Ruhollah Khaleqi

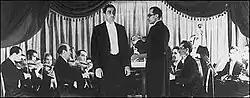
Persian National Music Society Orchestra conducted by Khaleqi with Gholam Hossein Banan on vocals, 1940s

In 1944, Khaleqi established the National Music Society. In 1949, he founded the School of National Music and established the Tehran-based National Music Society and Persian National Music Conservatory. After his first journey to the Soviet Union in 1955, he became involved in the Iran-Soviet Society and was selected as a member of its board of directors. He also served as the director of the magazine.